2019 FIFA Beach Soccer World Cup

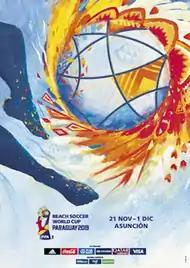
The official poster of the World Cup

FIFA chose 24 officials from 24 different countries to referee matches at the World Cup, who were revealed on 29 October 2019. At least one referee was representing each of the six confederations: four from the AFC, three from CAF, five from CONMEBOL, three from CONCACAF, one from the OFC and eight from UEFA.